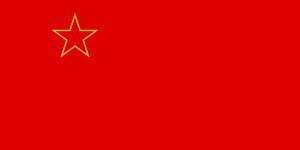
Le drapeau de la Macédoine du Nord est composé d'un soleil jaune à huit rayons sur un ciel rouge. Il a été adopté en 1995.
La Ligue des communistes de Macédoine, ou LCM est la branche macédonienne de la Ligue des communistes de Yougoslavie, unique parti légal yougoslave entre 1945 et 1989. Le parti est nommé à l'origine Parti communiste de Macédoine durant la guerre de résistance en Macédoine en 1943 avant d'être renommé en 1952.